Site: brandenburg
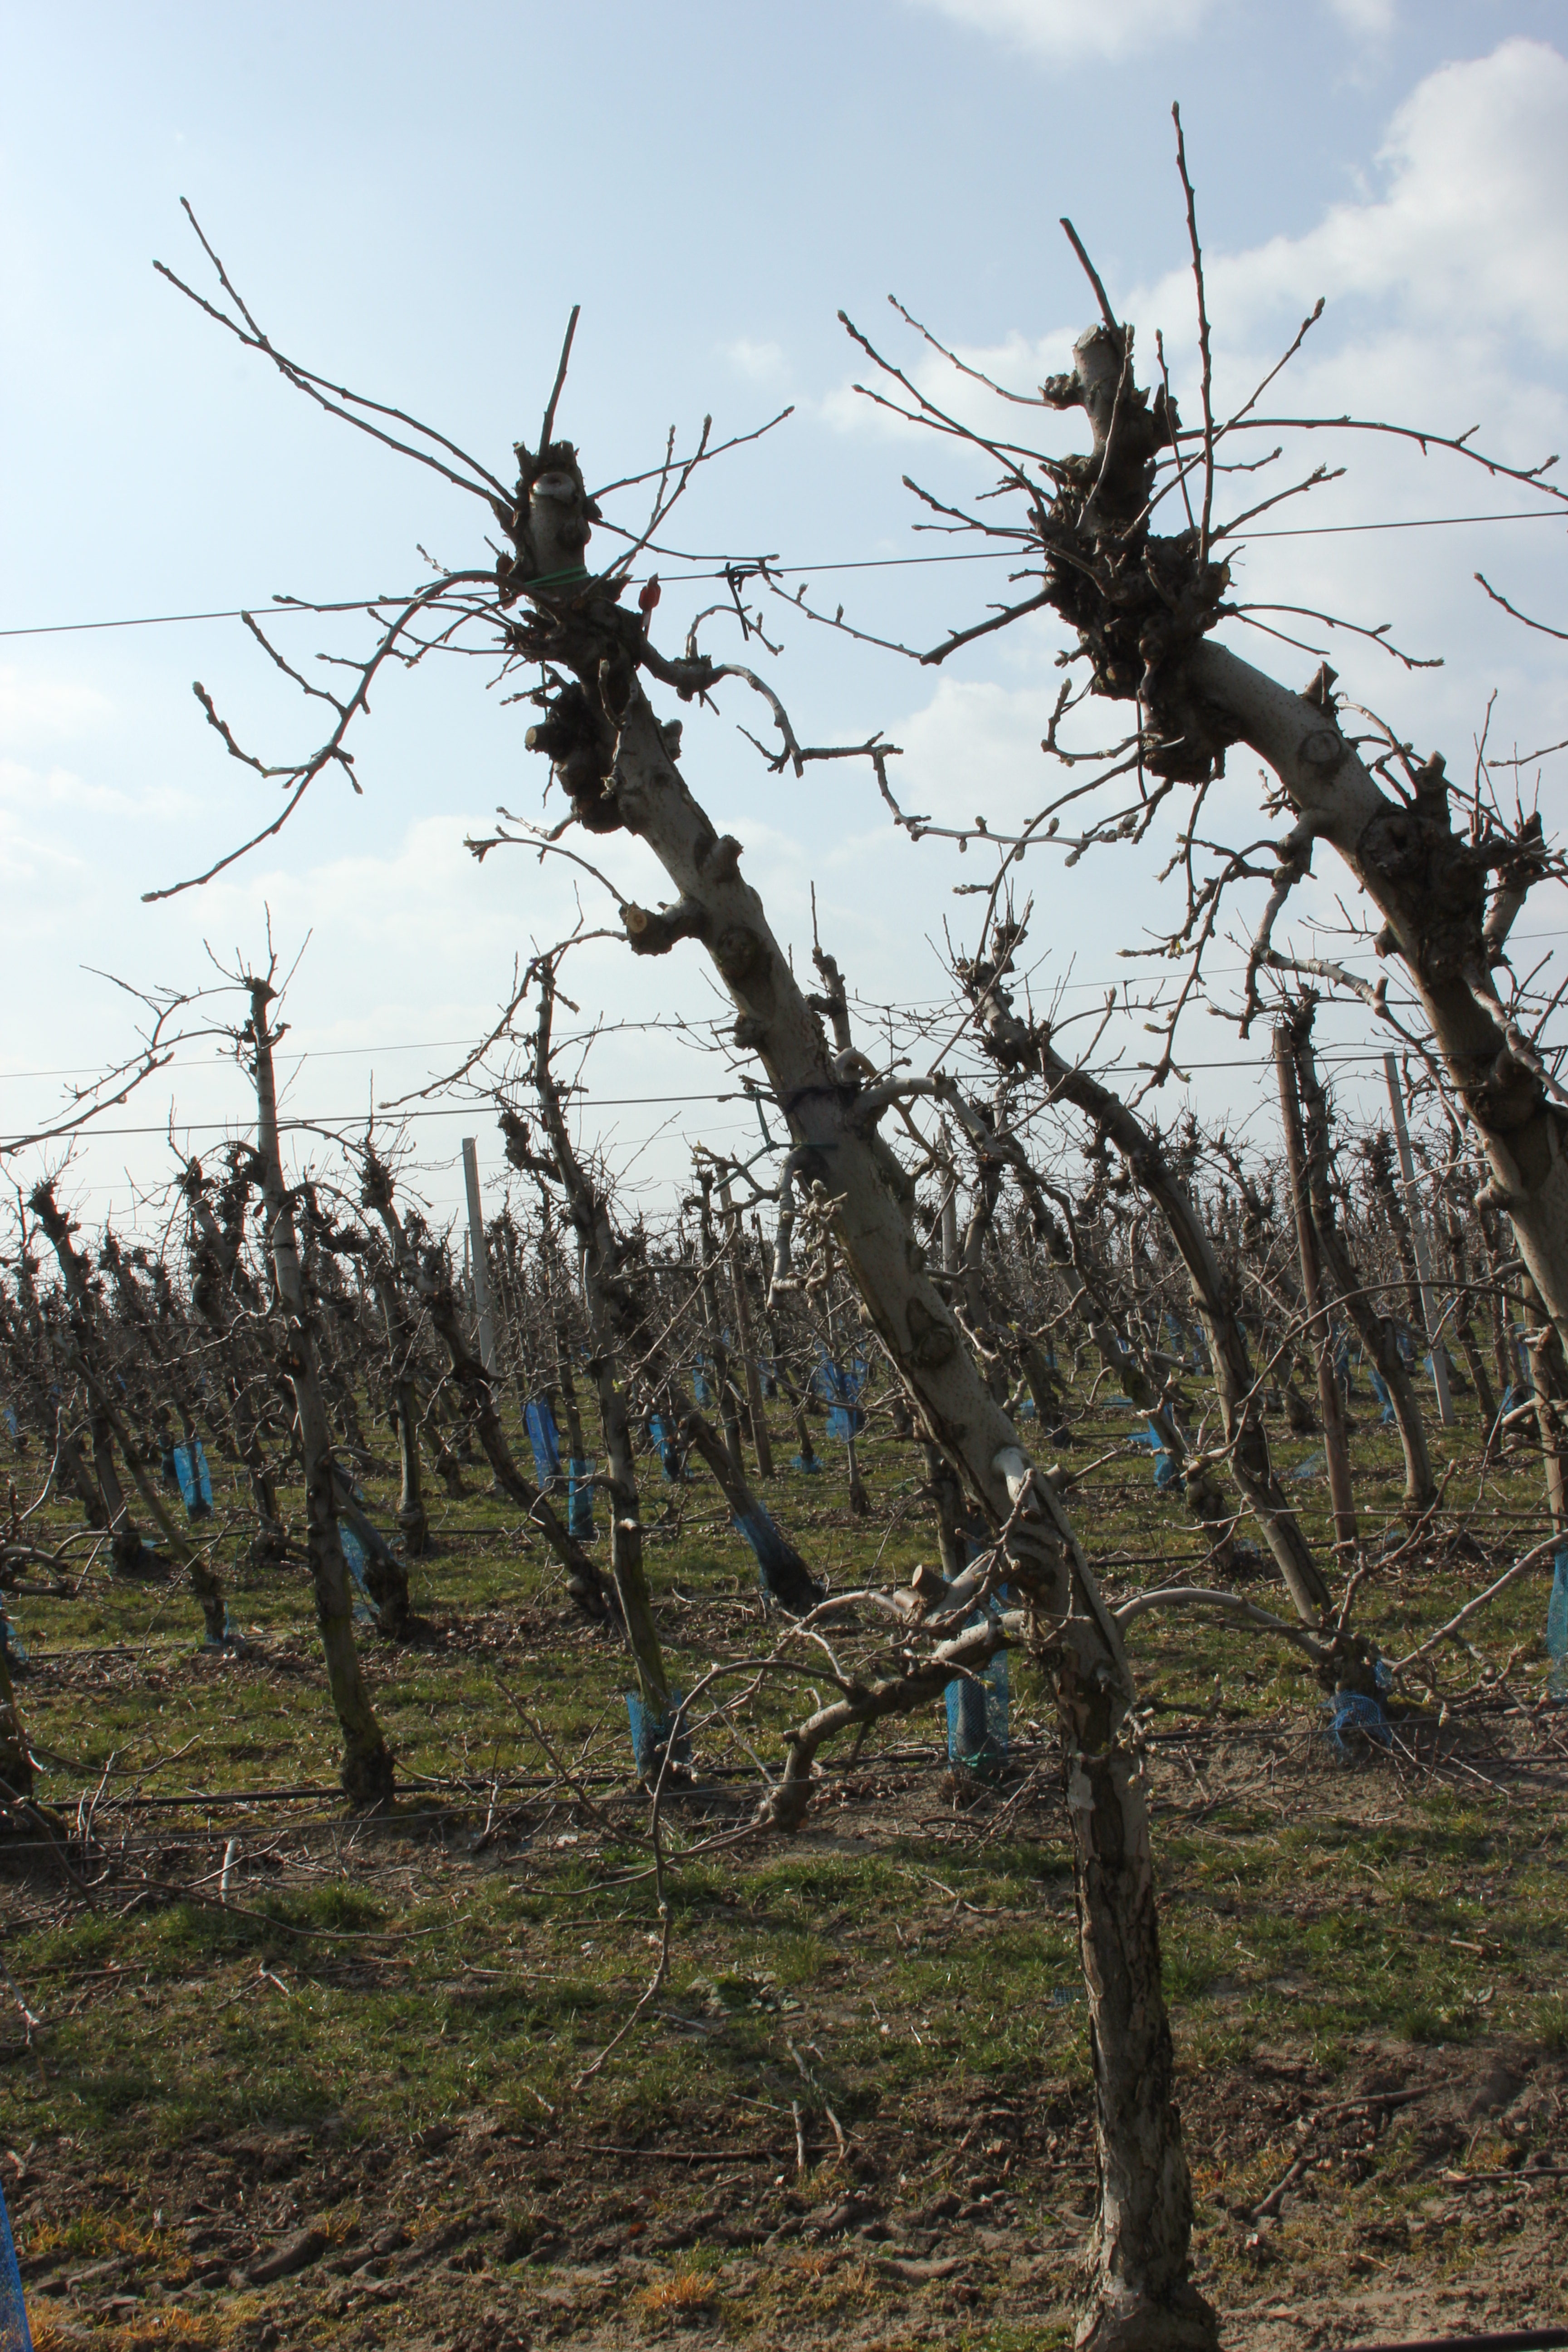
Growth stage (BBCH 03): Bud development